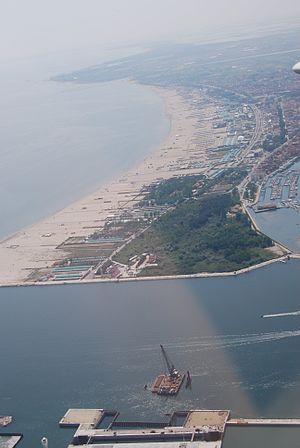
Sottomarina est une importante localité touristique de la commune de Chioggia en Italie.